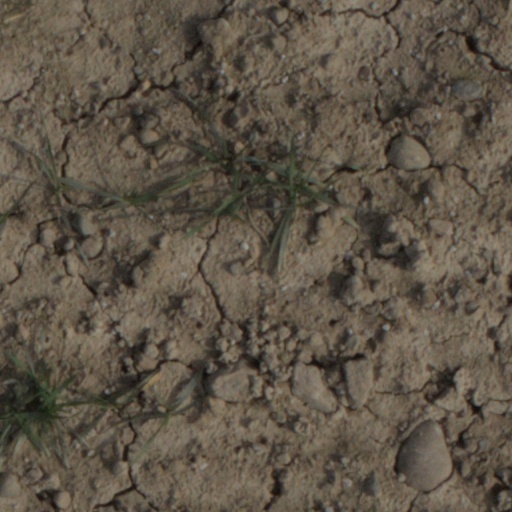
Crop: wheat